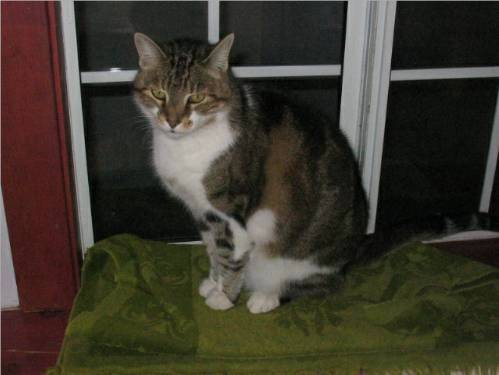
Label: cat